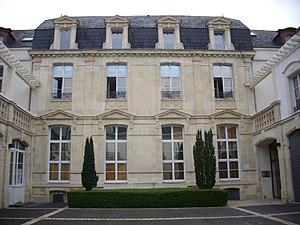
Immeuble, 16 rue des Moissons à Reims (Marne, France)
Le rue des Moissons est une voie de la commune de Reims, située au sein du département de la Marne, en région Champagne-Ardenne.